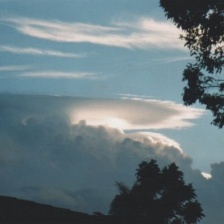
Cloud type: Cumulonimbus